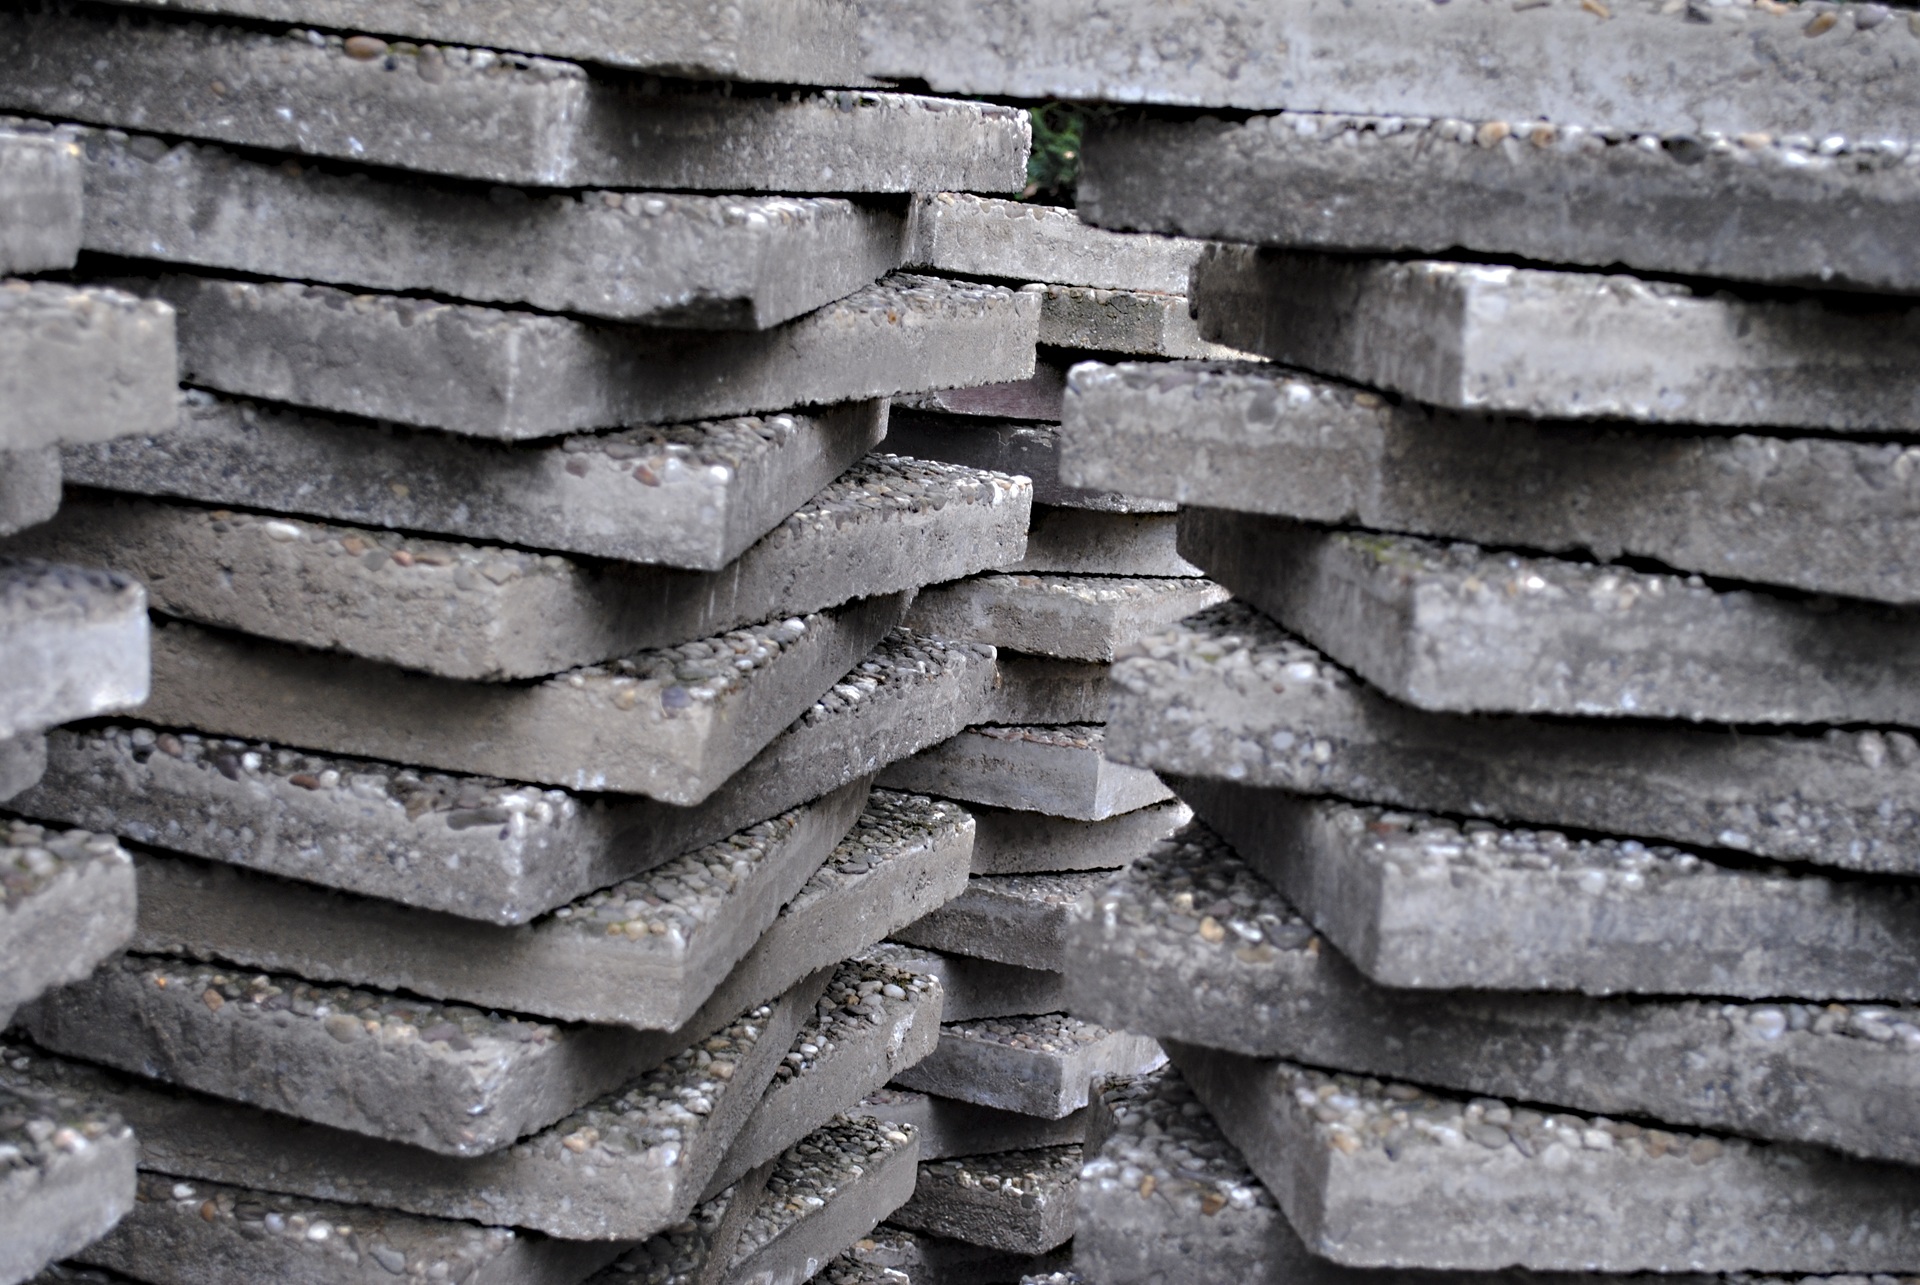
nature, black and white, wood, ground, texture, sidewalk, wall, asphalt, line, metal, soil, stone wall, garden, monochrome, material, tire, grey, stones, art, terrace, iron, slabs, tread, each other, monochrome photography, automotive tire